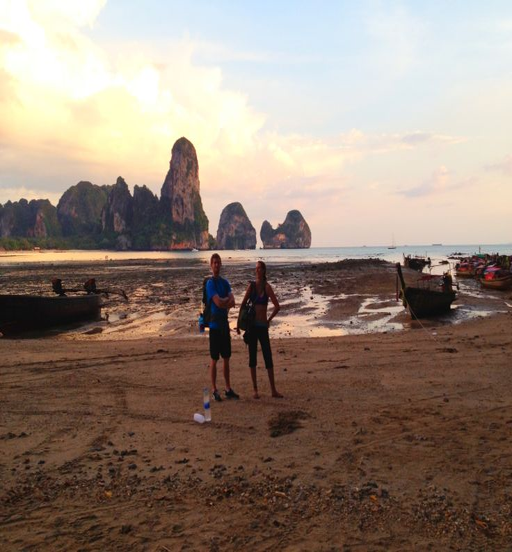
back from an evening of rock climbing